Fan S. Noli University of Korçë

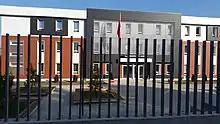
Building of the Fan Noli university

The university was first established as an Institute of Higher Education, and grew out of the additional HE operations of the local Filial High School in Korçë, on 15 October 1968.